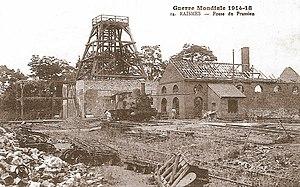
La Fosse n° 1 ou Boitelle ou Prussien de la Compagnie des mines de Vicoigne était un charbonnage constitué d'un seul puits situé à Raismes, Nord, Nord-Pas-de-Calais, France. Fin 1918, la fosse est ici en reconstruction.
La Compagnie des mines de Vicoigne exploitait le charbon dans le Bassin minier du Nord-Pas-de-Calais. Elle possédait des puits de mines dans le hameau Vicoigne de Raismes, à Bruille-Saint-Amand et à Château-l'Abbaye.
La fosse nᵒ 1 dite Boitelle ou du Prussien de la Compagnie des mines de Vicoigne est un ancien charbonnage du Bassin minier du Nord-Pas-de-Calais, situé à Raismes. Les travaux sont commencés en 1839 par la Compagnie de Cambrai. Celle-ci s'associe avec les Compagnies de l'Escaut et de Bruille pour former la Compagnie de Vicoigne. Un terril plat nᵒ 172, Prussien, est édifié à l'ouest de la fosse, de l'autre côté de la route.